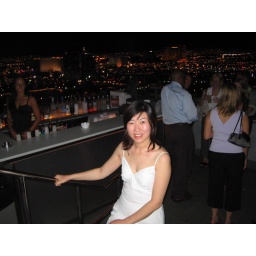
Wendy in the sky bar